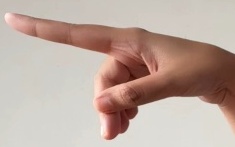
ASL sign: P